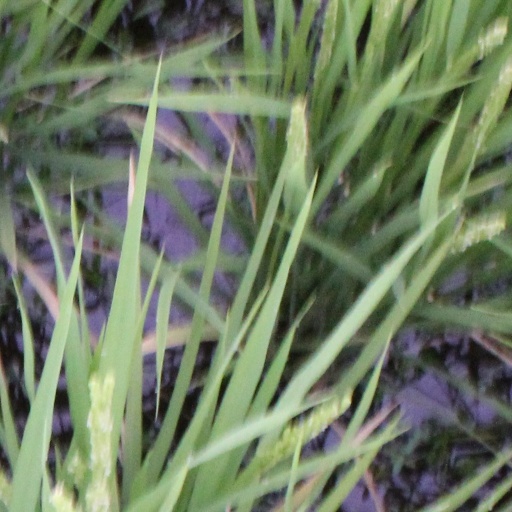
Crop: rice